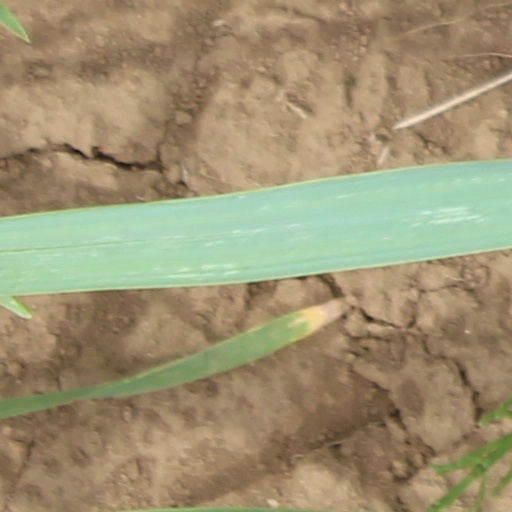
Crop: wheat